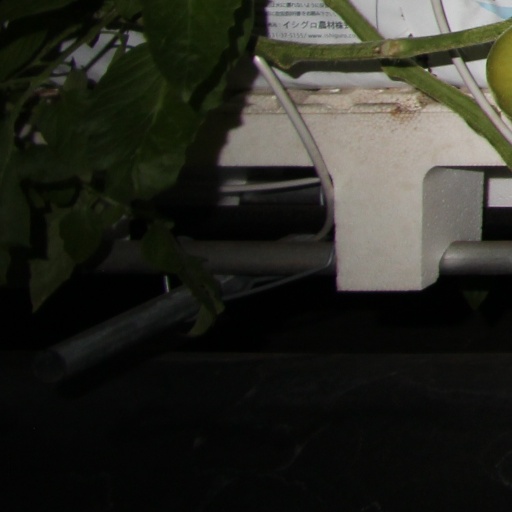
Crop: tomato